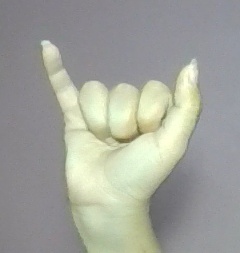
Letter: ya